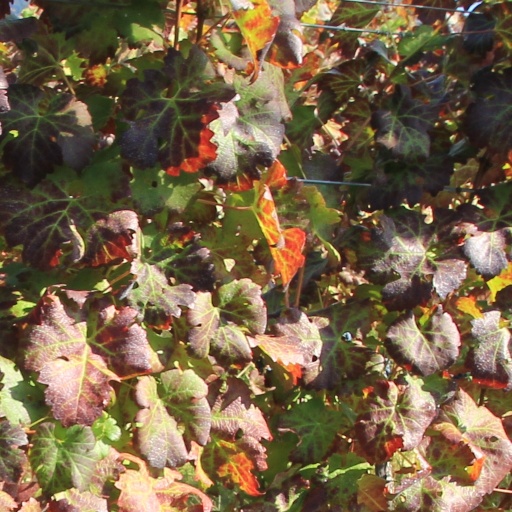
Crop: grape